Surf's Up (song)

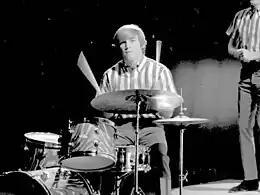
Dennis Wilson performing with the Beach Boys in 1964. According to Parks, the title "Surf's Up" was inspired by Dennis' complaints regarding British audiences' reactions to the group's stage uniforms.

"Surf's Up" was the second song Brian Wilson and Van Dyke Parks wrote together. It was composed as a two-movement piece, most of it in one night while they were high on Wilson's Desbutols, and originally intended for the Beach Boys' album "Smile". In a self-penned 1969 article, Wilson's former personal assistant Michael Vosse wrote that "Surf's Up" was to be the album's closing track, and that the song would have been followed by a "choral amen sort of thing." Biographer Byron Preiss wrote that the song was envisioned as part of "The Elements" and was "briefly considered" to be paired with "Love to Say Dada".